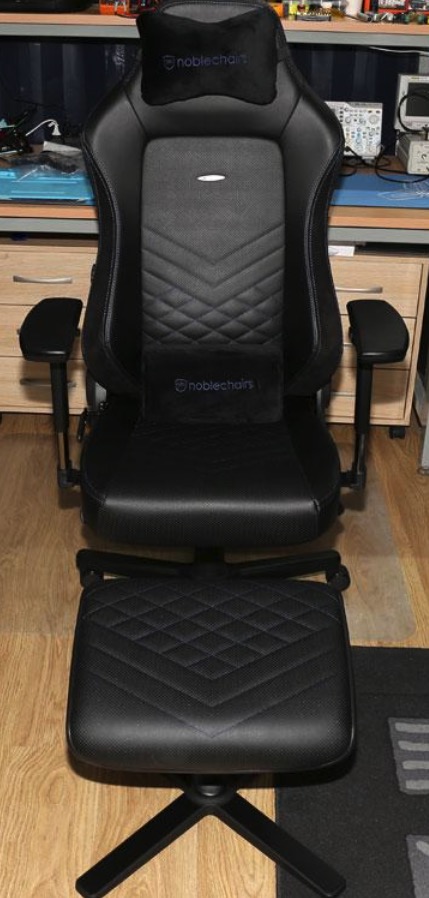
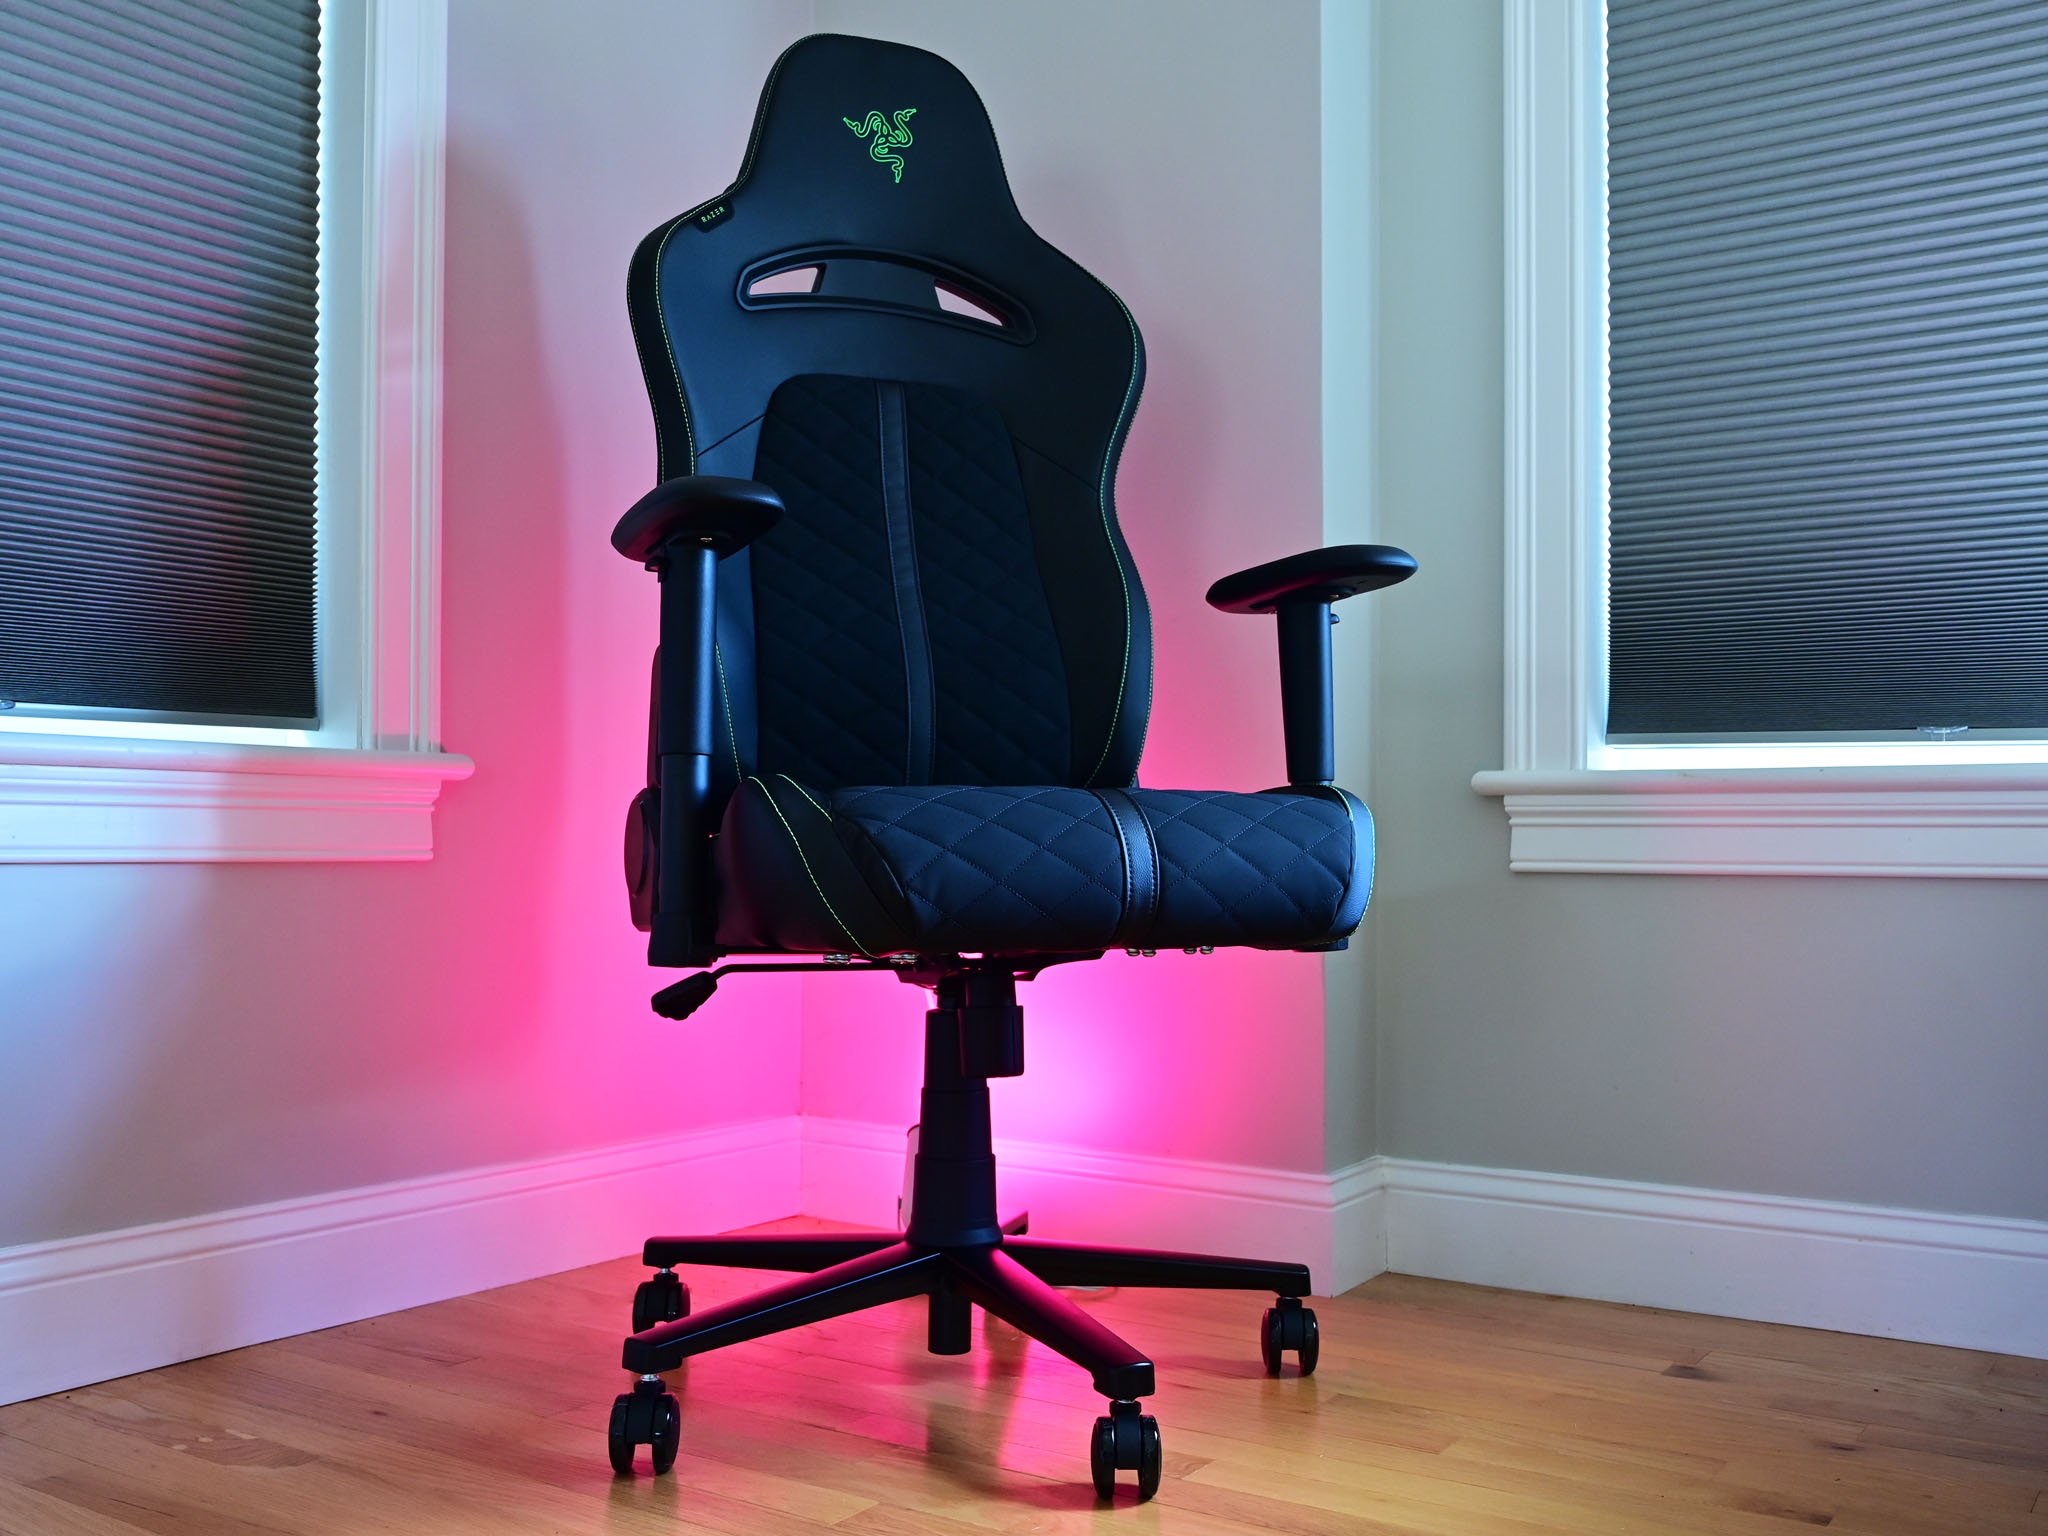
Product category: items_chair
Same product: no